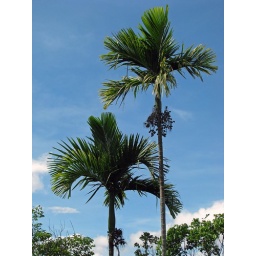
Palms against a blue sky